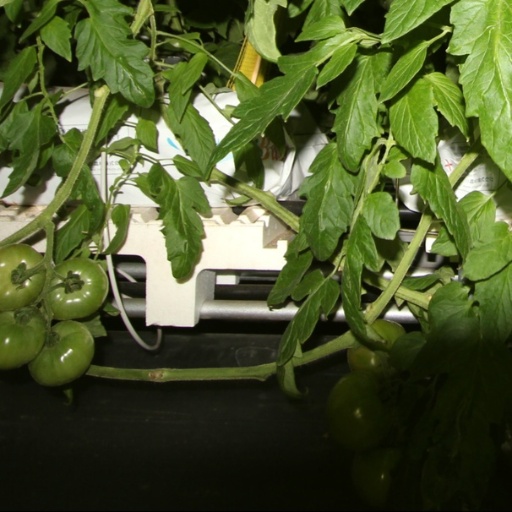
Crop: tomato